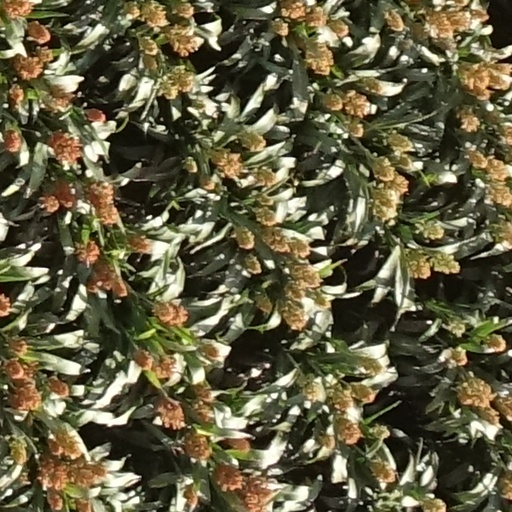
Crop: sorghum